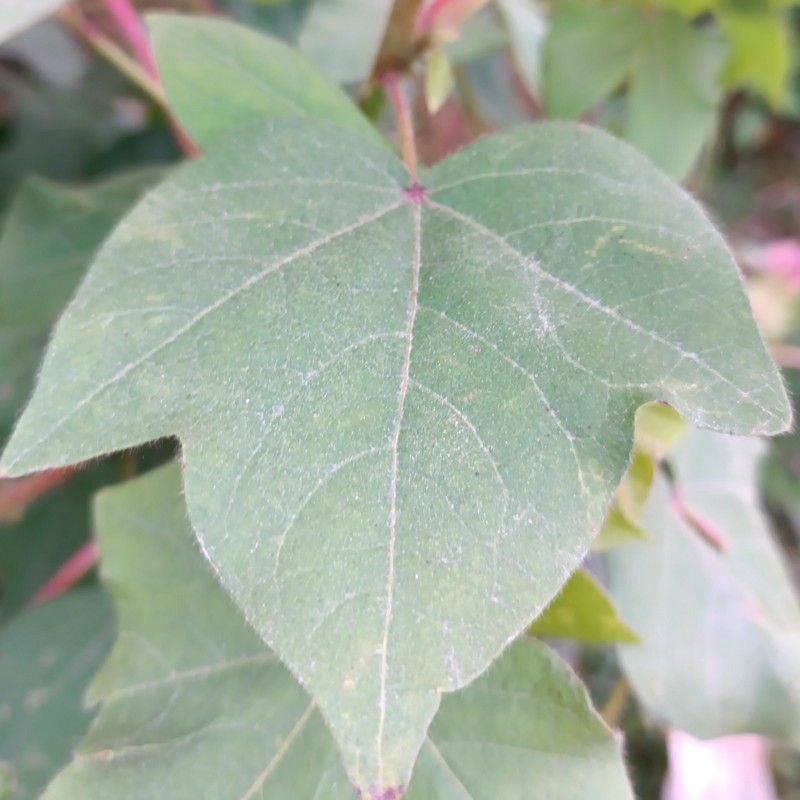
Label: Healthy Leaf